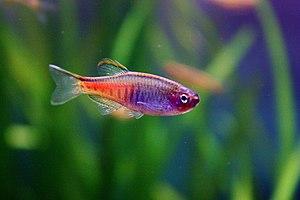
Danio est un genre de poissons de la famille des Cyprinidae. Ce sont des animaux familiers des aquarophiles. Brachydanio, autrefois proposé comme un genre séparé, voire un sous-genre, de Danio, est un synonyme invalide de Danio.